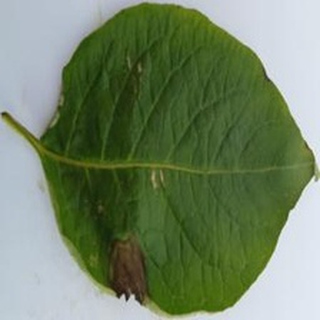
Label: potato_late_blight